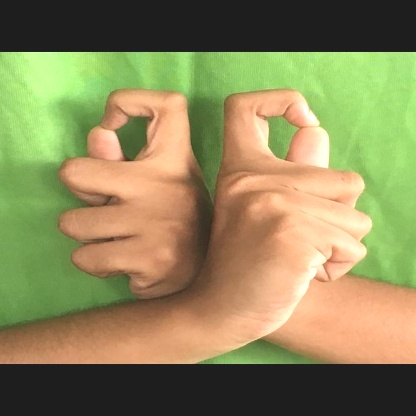
Mudra: Berunda